Mitchell May

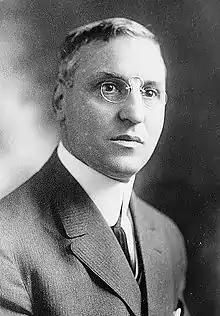

Mitchell May (July 10, 1870 – March 24, 1961) was an American lawyer and politician from New York. From 1899 to 1901, he served 1 term in the U.S. House of Representatives.